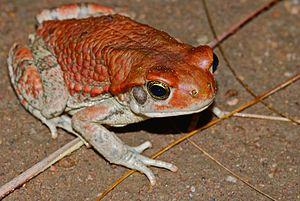
Schismaderma carens, unique représentant du genre Schismaderma, est une espèce d'amphibiens de la famille des Bufonidae.